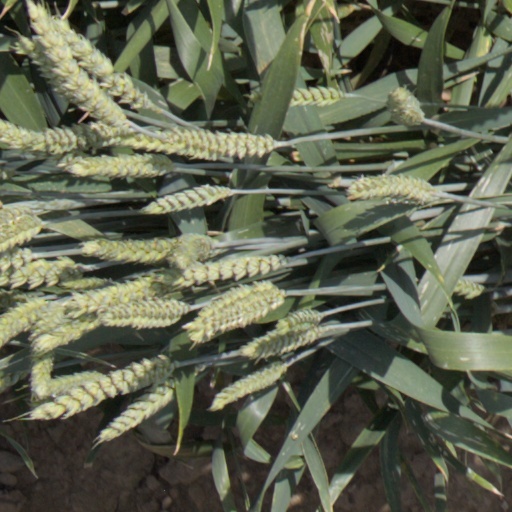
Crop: wheat